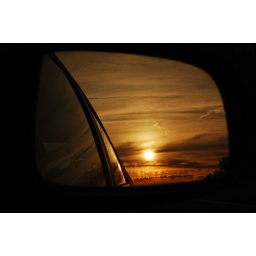
i took this pic in the side mirror of our car